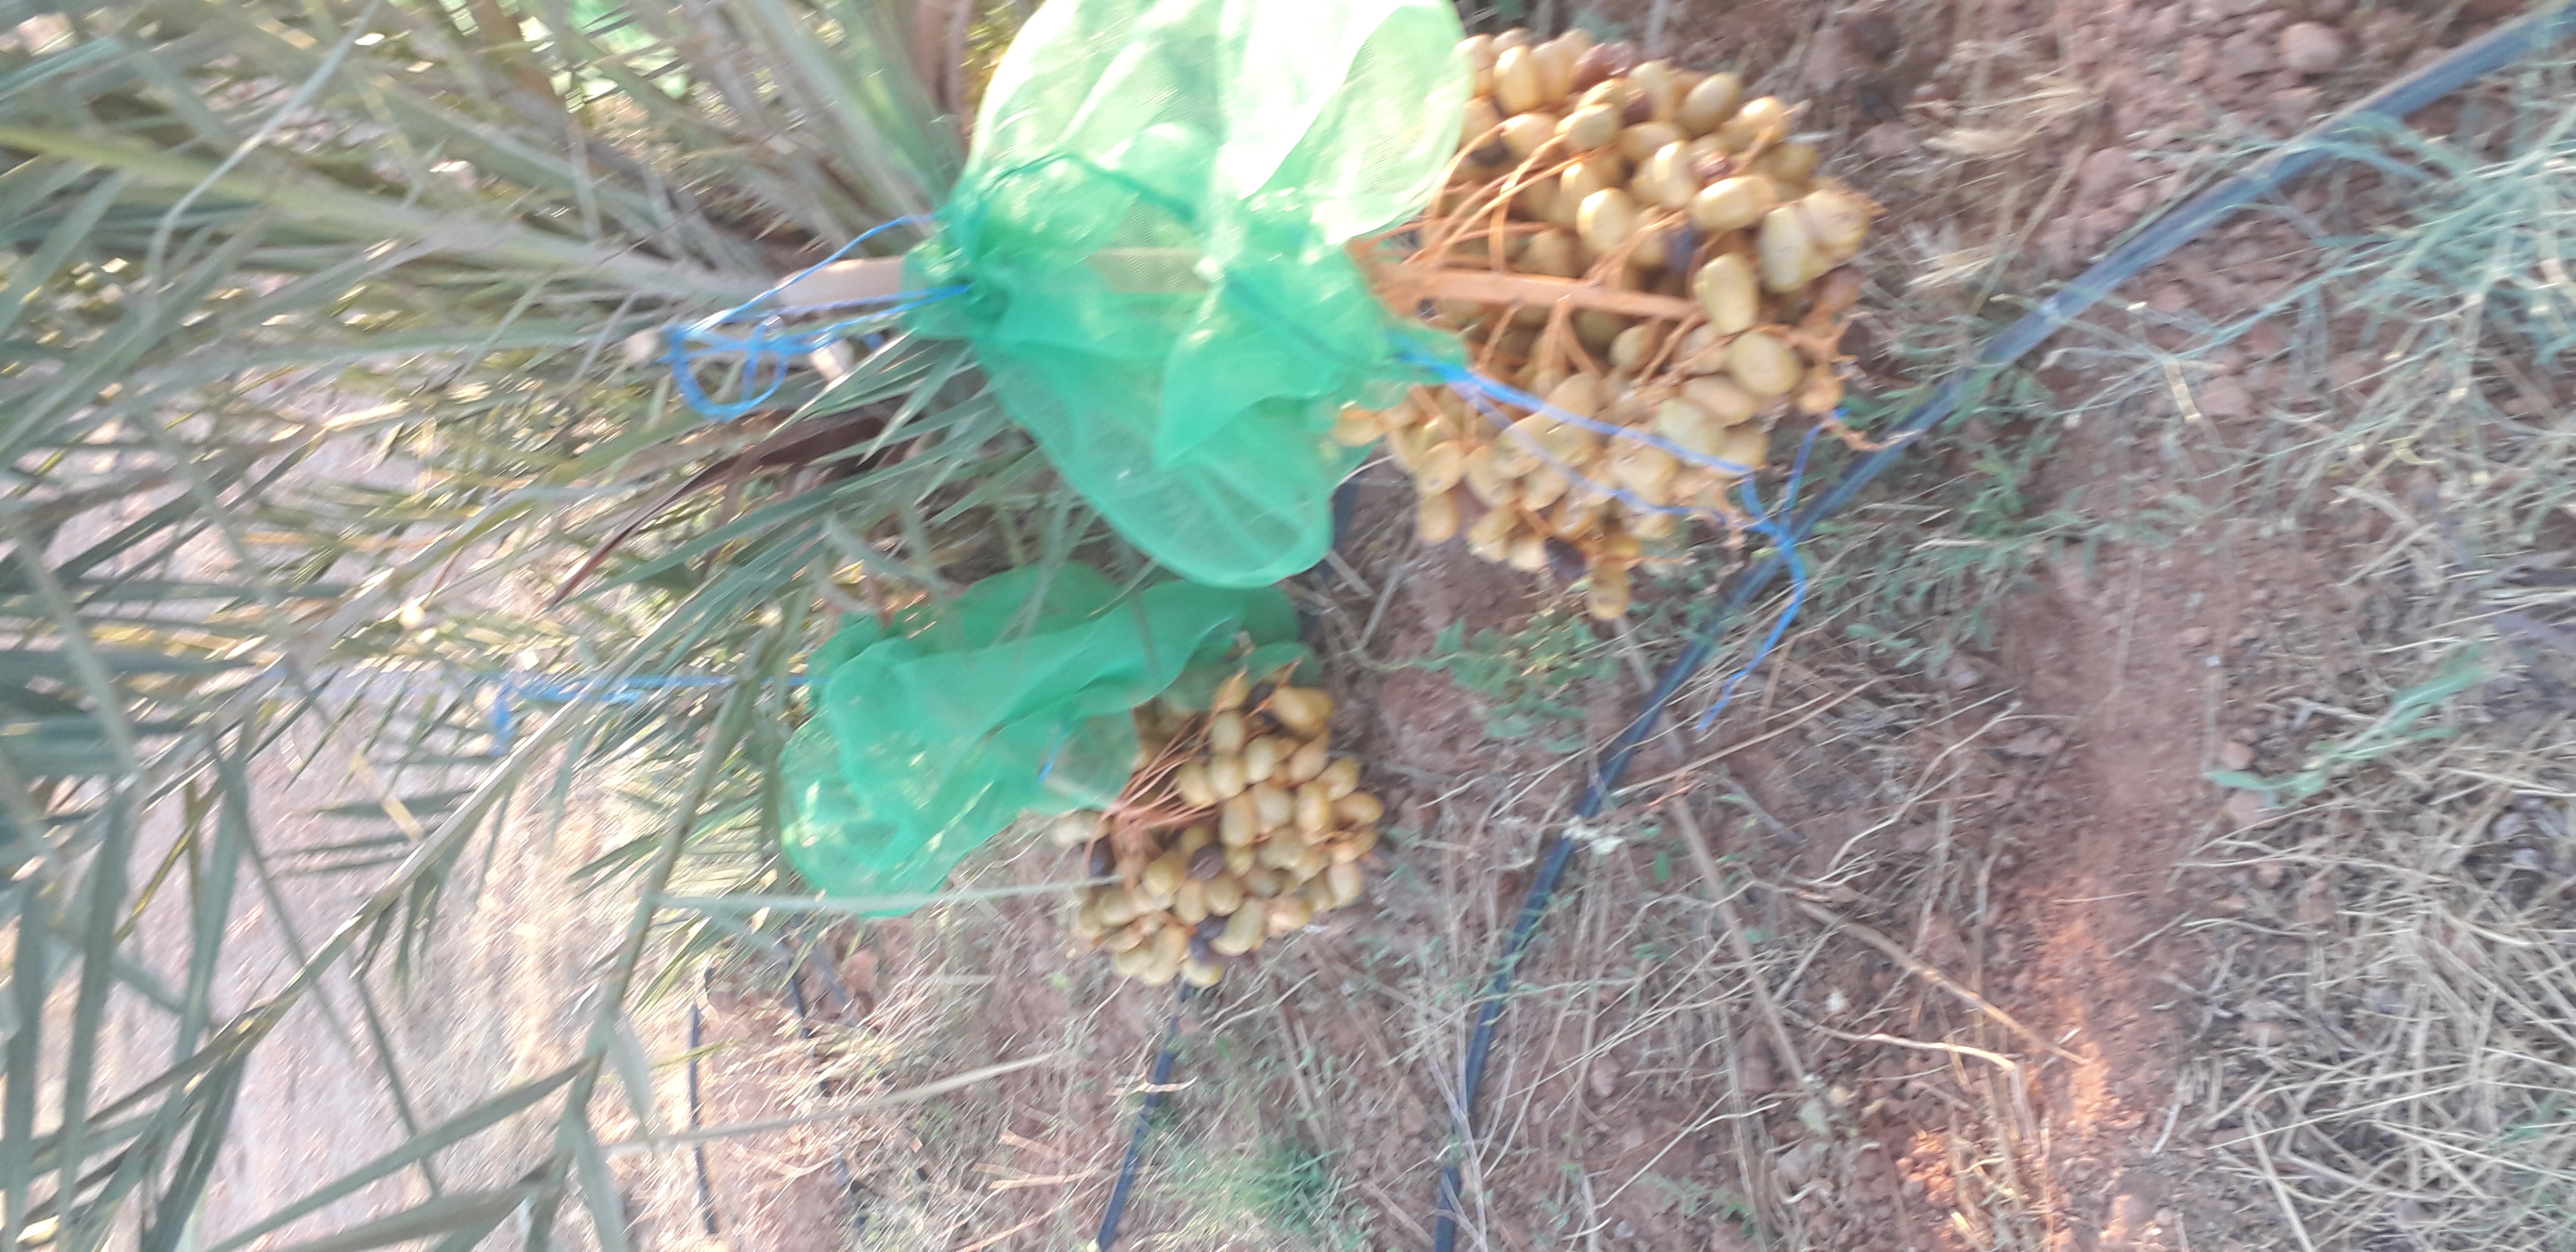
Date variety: Boufagous